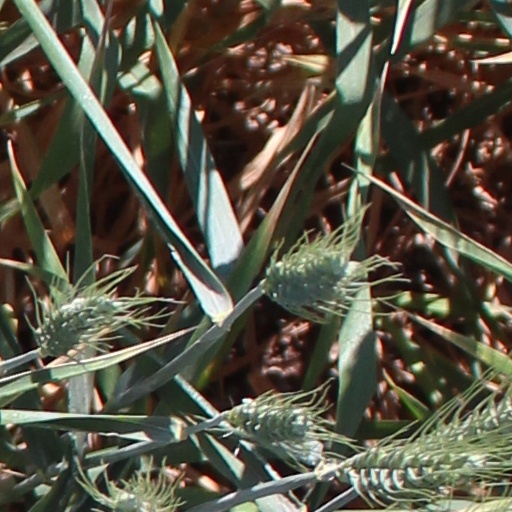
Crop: wheat